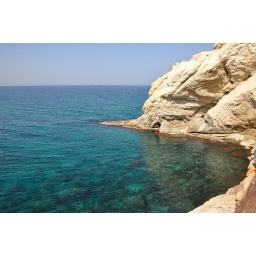
The image of the water was stunning... Outside it was hot, but under the rocks the cool breeze blew and it was great.